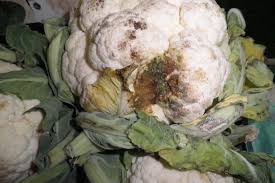
Label: trash